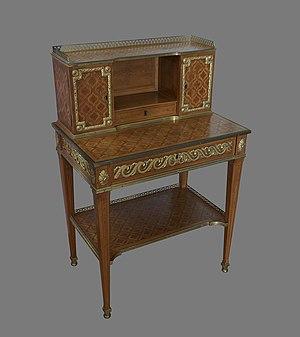
Petit secrétaire à gradin
Le bonheur-du-jour est un meuble destiné à l'écriture et plus spécialement aux dames. Il peut remplir des fonctions différentes selon l'endroit où on le place : bureau et secrétaire dans le salon, chiffonnier ou coiffeuse dans la chambre ou meuble d'exposition. Il apparaît au XVIIIᵉ siècle pendant la période Transition, époque où de nombreux meubles sont créés pour remplir une fonction spécifique.